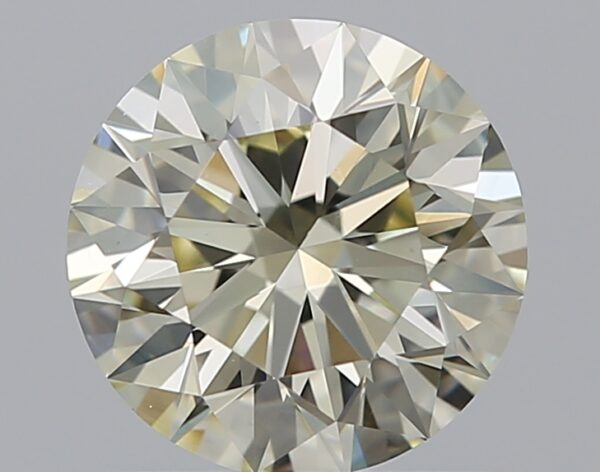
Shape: round
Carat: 1.12
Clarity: VS2
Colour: Q-R
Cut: EX
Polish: EX
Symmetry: EX
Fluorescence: M
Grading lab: GIA
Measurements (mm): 6.61 x 6.65 x 4.15